UAZ-469

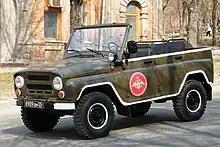
A UAZ-3151 used in a military parade in Russia

Modifications include a basic UAZ-469B with ground clearance of , and a specialized military UAZ-469, with ground clearance increased to . After slight modernisation in 1985, due to new industry designation standards, they were renamed: the UAZ-469 became the UAZ-3151, while the UAZ-469B became the UAZ-31512. Manufacture of the UAZ-31512 for the Russian Army continued until 2011, while manufacture for the civilian market was discontinued due to new emission standards. However, the currently manufactured UAZ Hunter is an updated version of the old UAZ-469B. The Hunter was originally sold in Germany and some Asian countries as the "UAZ Tigr" (Tiger), until General Motors complained that the name was too similar to the Opel Tigra, and in Germany, it was renamed "Baijah Taigah".